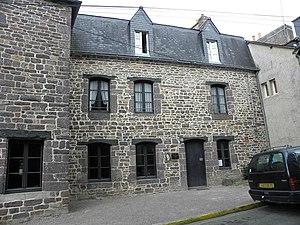
Maison natale de Saint-Louis-Marie-Grignion-de-Montfort au 15 Rue de la Saulnerie à Montfort-sur-Meu (35).
Saint Louis-Marie Grignion de Montfort est un prêtre catholique français, né le 31 janvier 1673 à Montfort-la-Cane et mort le 28 avril 1716 à Saint-Laurent-sur-Sèvre.